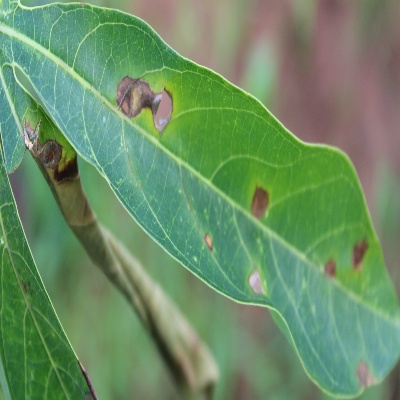
Crop: Cassava
Condition: bacterial blight